Speakman No. 1

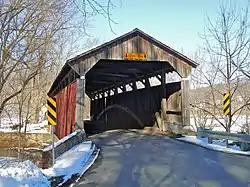
Speakman No. 1, February 2011

Speakman No. 1 is a historic wooden covered bridge located at East Fallowfield Township near Modena in Chester County, Pennsylvania. It is a Burr Truss bridge, constructed in 1881. It is a twin of Speakman No. 2, Mary Ann Pyle Bridge, located a 1/4 mile away. It crosses Buck Run.